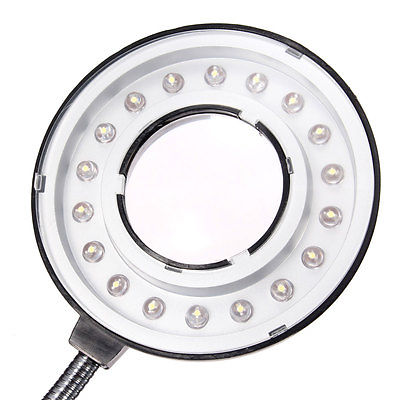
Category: lamp